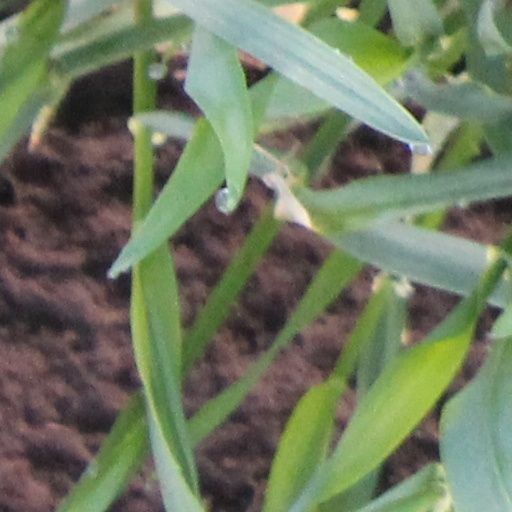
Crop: wheat